Leda and the Swan (Wilton House)

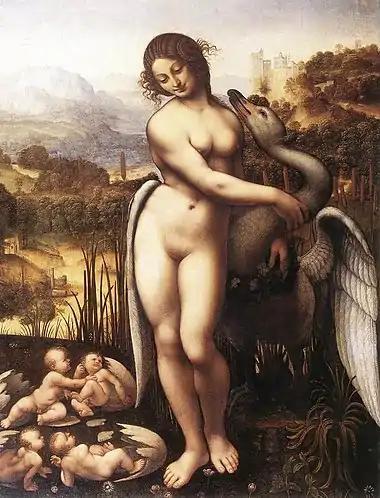

Leda and the Swan is a c.1515 painting by Cesare da Sesto, a painter in the circle of Leonardo da Vinci. It is now in Wilton House near Salisbury, UK. With other versions now at the Galleria Borghese (probably also by Cesare) and Uffizi, it is thought to be one of three of the closest copies after Leonardo's own lost work on the subject.